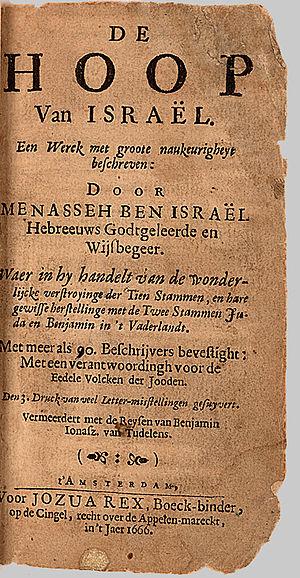
Benjamin de Tudèle est un rabbin navarrais, né à Tudela en Navarre vers 1130 et mort en 1173. Il est l'auteur d'un récit de voyage inachevé, le Sefer massa'ot. Avec sa vaste formation et sa bonne connaissance des langues, il est une figure majeure de la géographie et l'histoire juive médiévale. Ses descriptions de l'Asie occidentale précèdent celles de Marco Polo d'une centaine d'années.